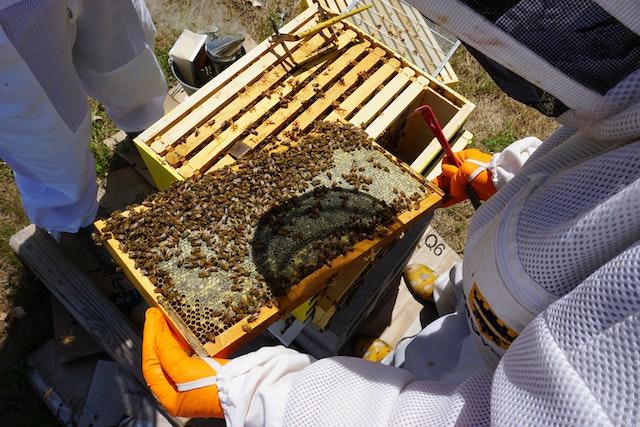
Nyuki wamewekwa kwenye chombo maalumu shambani, huku wakulima wakiwa wamevalia sare za kupima. Hii ni sehemu ya ufugaji wa nyuki kwa njia salama na ya kisasa.